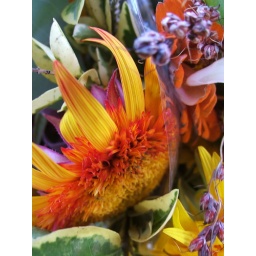
teddy bear in red